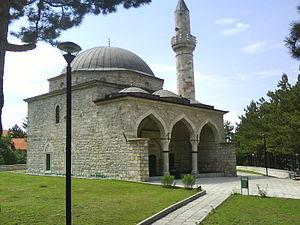
Cet article recense les monuments nationaux situés sur le territoire de la municipalité de Livno en Bosnie-Herzégovine et dans la Fédération de Bosnie-et-Herzégovine. La liste établie par la Commission pour la protection des monuments nationaux compte 22 monuments nationaux inscrits sur la liste principale et 7 monuments inscrits sur une liste provisoire.
La mosquée de Hadži Ahmed Dukatar, également connue sous les noms de Dukatareva džamija ou de Glavica džamija, est située en Bosnie-Herzégovine, dans la ville de Livno et dans la municipalité de Livno. Construite entre 1562 et 1574, elle est inscrite sur la liste provisoire des monuments nationaux de Bosnie-Herzégovine.